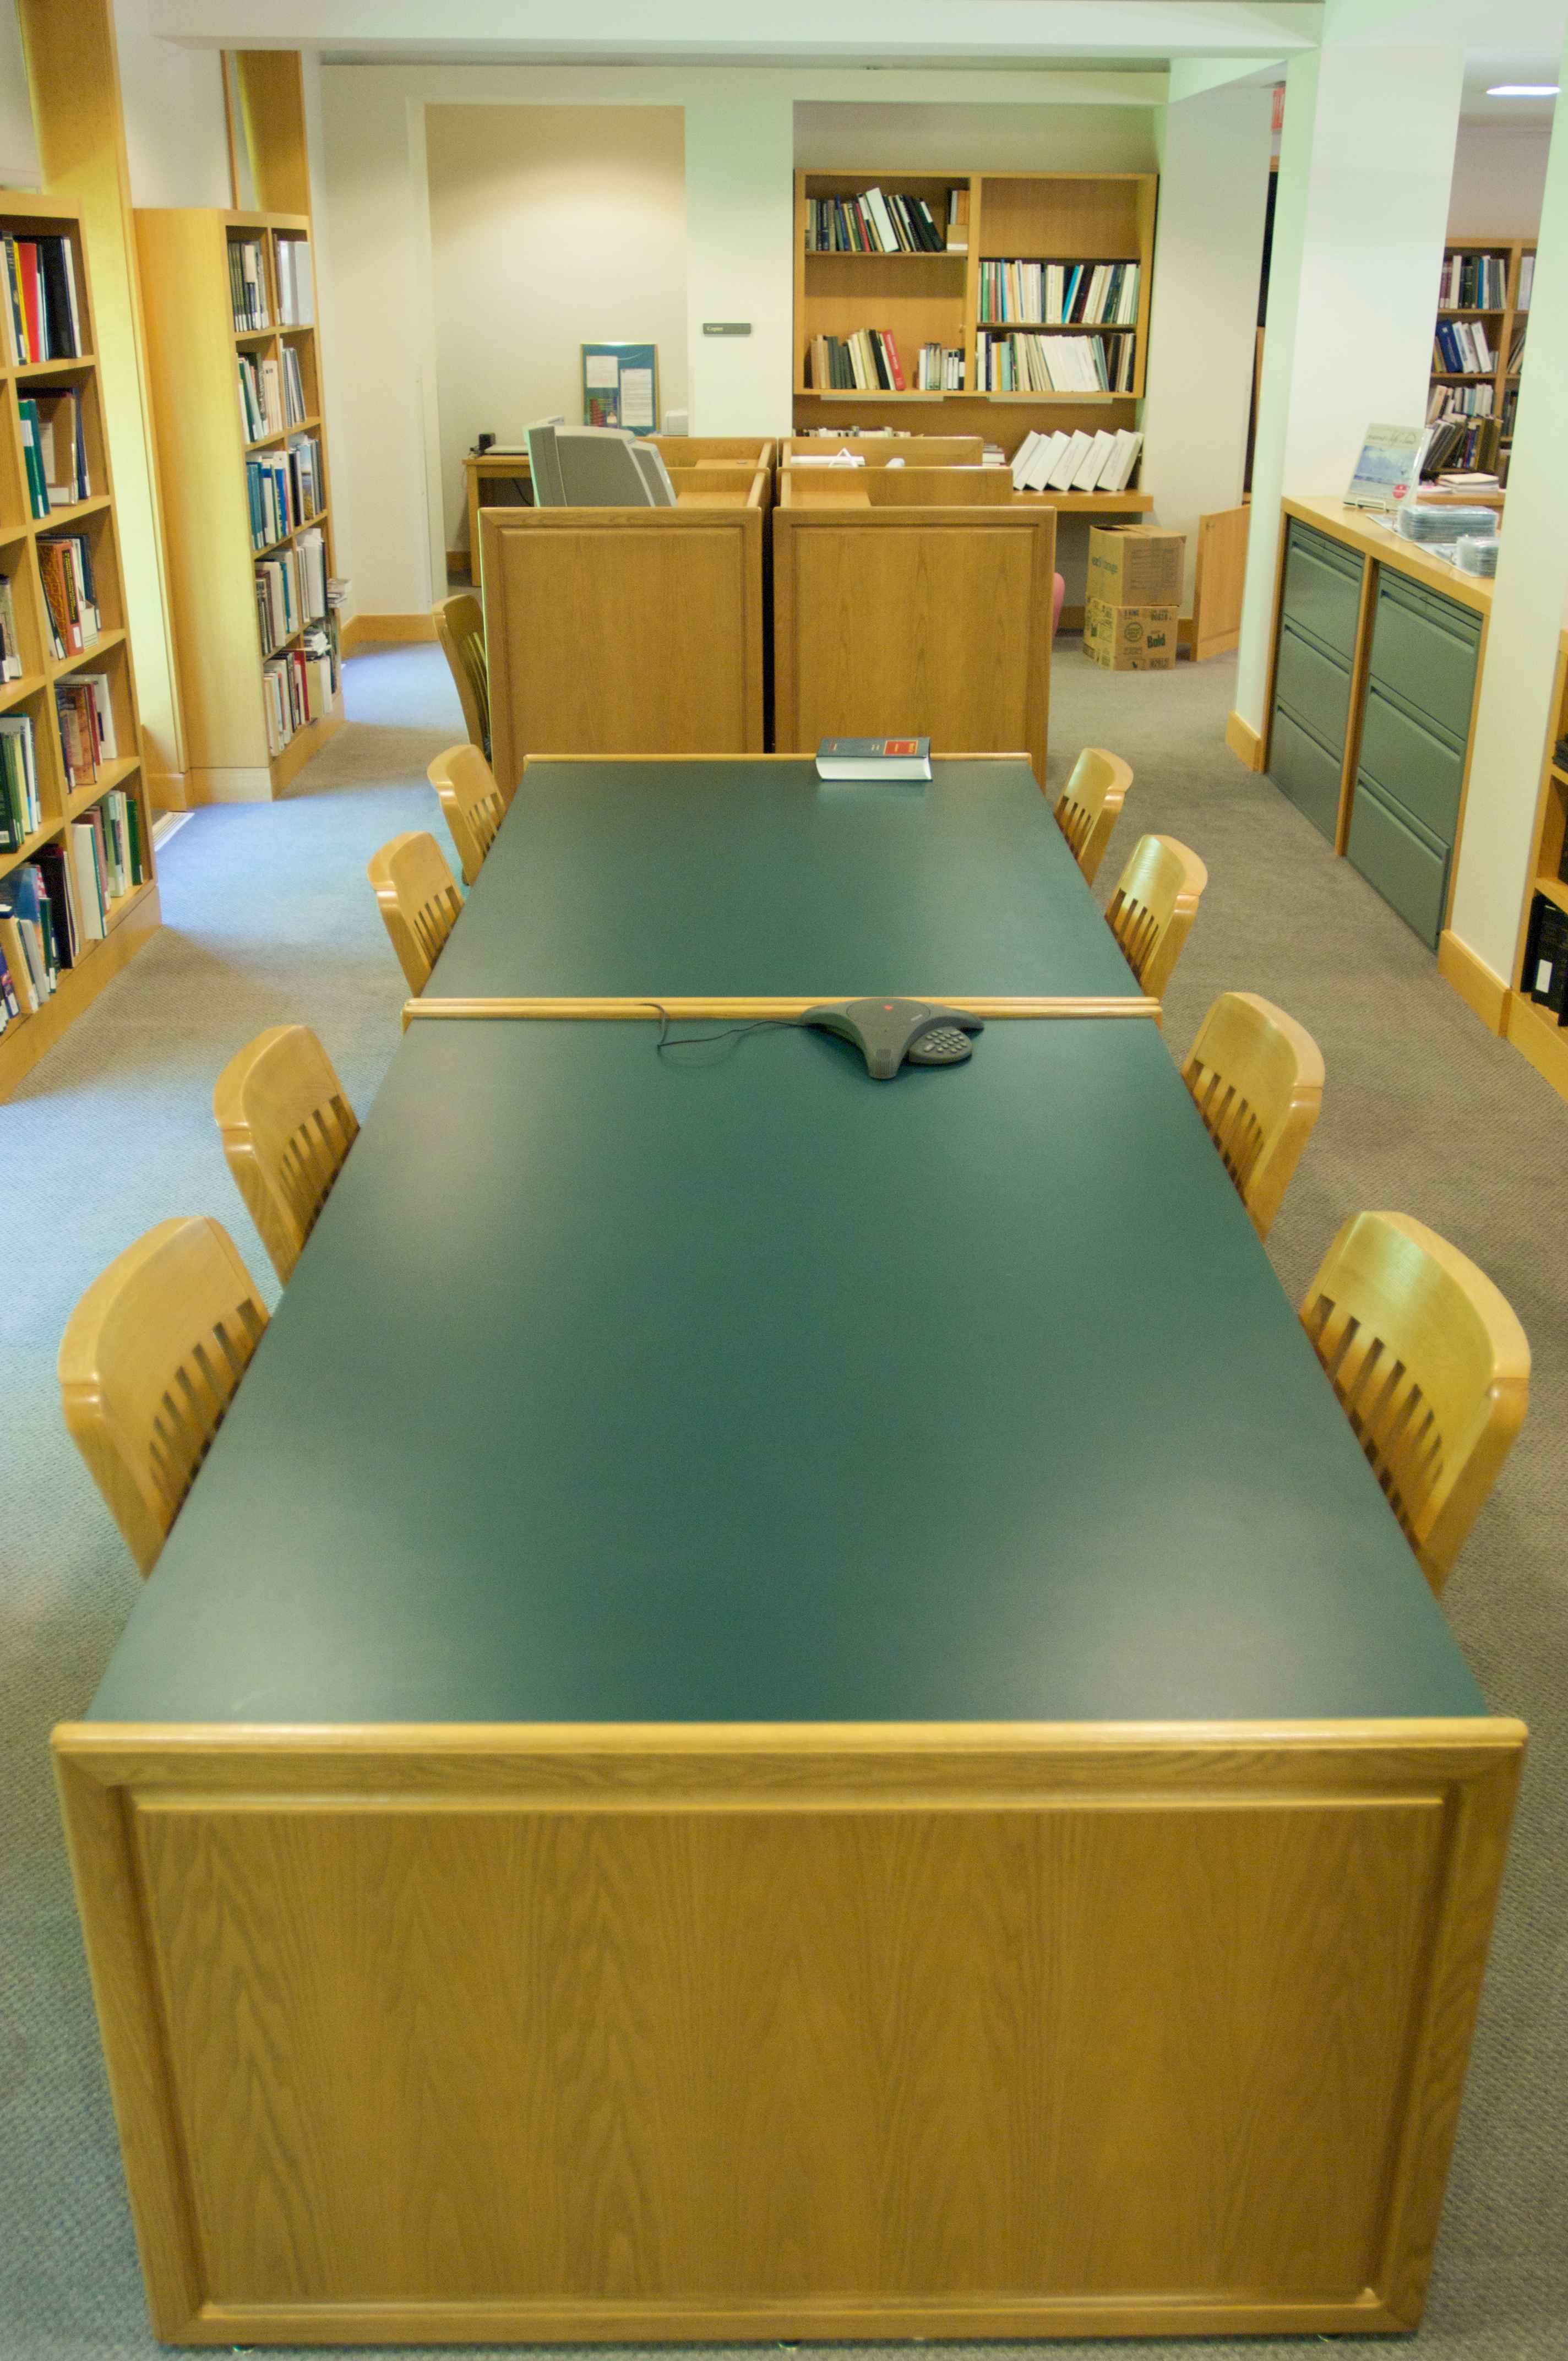
desk, table, floor, seating, space, office, living room, furniture, room, interior design, library, bed